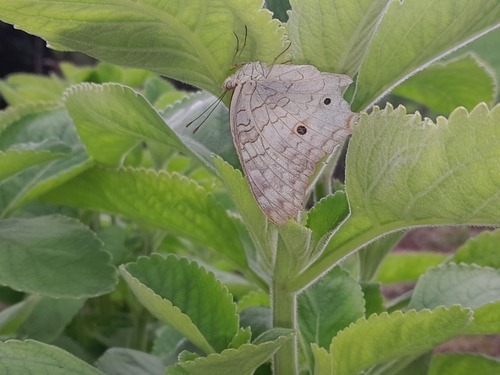
Scientific name: Anartia jatrophae
Common name: White peacock
Family: Nymphalidae
Order: Lepidoptera
Pollinator type: Primary pollinator
Habitat: Gardens, parks, and open areas
Geographic range: Southern United States to Argentina
Conservation status: Least Concern